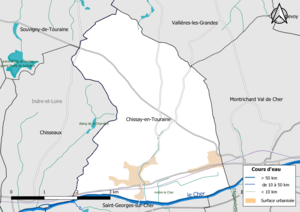
Carte du réseau hydrographique de la commune de fr:Chissay-en-Touraine (Loir-et-Cher, France).
Chissay-en-Touraine est une commune française située dans le département de Loir-et-Cher en région Centre-Val de Loire.